Fort Reynolds (Virginia)

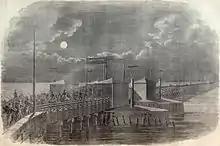
Union soldiers cross the Long Bridge during the occupation of northern Virginia following that state's secession from the Union.

There can be no more complaints of inactivity of the government. The forward march movement into Virginia, indicated in my despatches last night, took place at the precise time this morning that I named, but in much more imposing and powerful numbers.